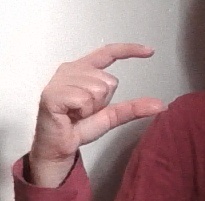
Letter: dal